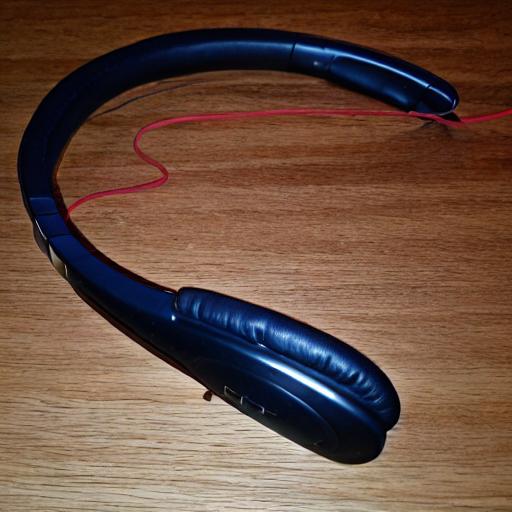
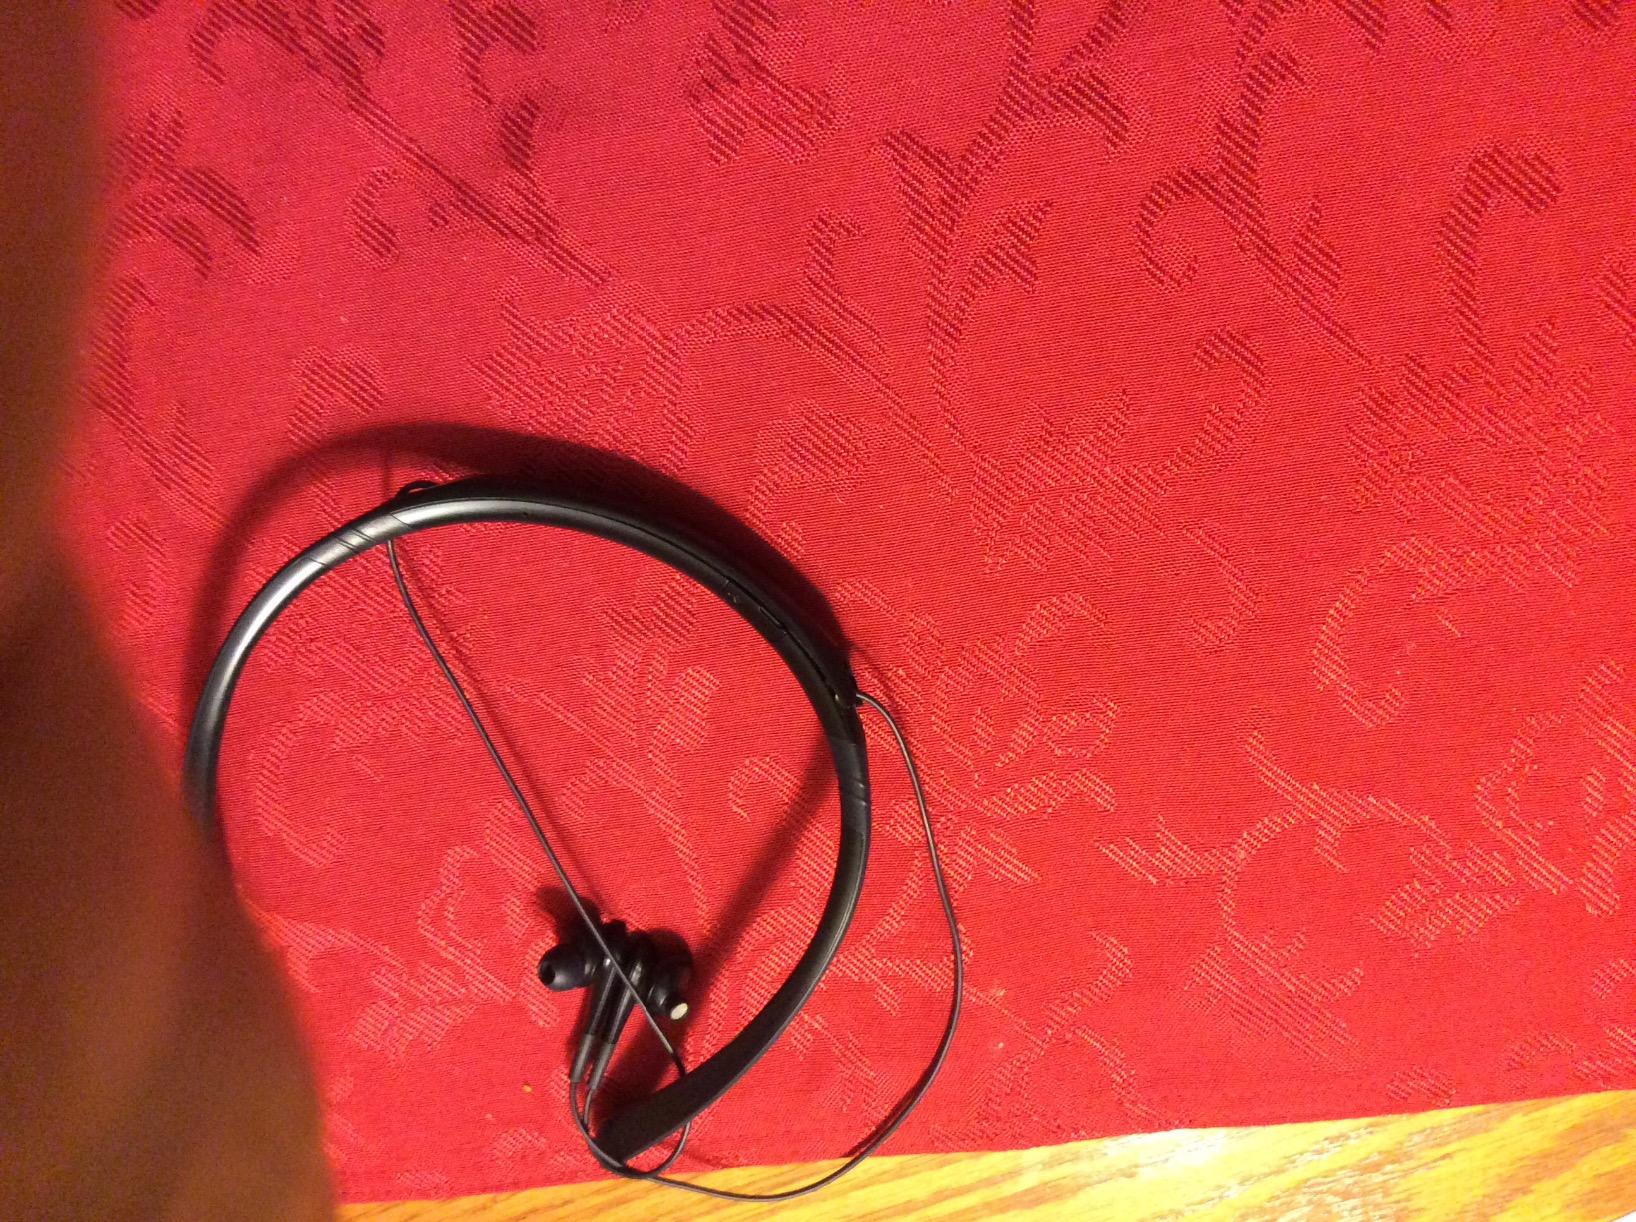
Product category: headphones
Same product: no